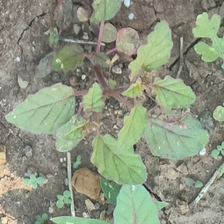
Weed species: Punarnava _(Boerhaavia diffusa)